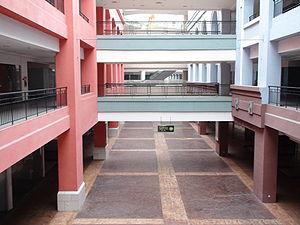
Un éléphant blanc est une réalisation d’envergure et prestigieuse, souvent d’initiative publique, mais qui s’avère plus coûteuse que bénéfique, et dont l’exploitation ou l’entretien devient un fardeau financier.